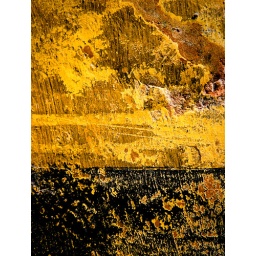
This is actually a close up photo of a strangely-colored brick in the wall of a building downtown.